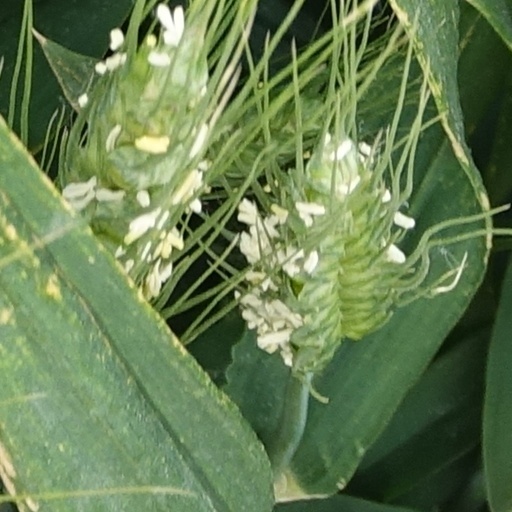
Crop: wheat